Marcel Bigeard

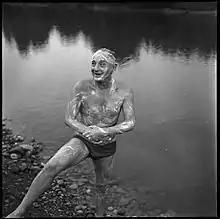
Bigeard in 1966

Following a brief passage by the École supérieure de guerre from June 1963 to June 1964, he took command of the 25th Parachute Brigade (France) which included the 1st Parachute Chasseur Regiment and the 9th Parachute Chasseur Regiment at Pau on August 31, 1964. Following that post, he also held the command of the 20th Parachute Brigade succeeding Général Langlais, which included the 3rd Marine Infantry Parachute Regiment the 6th Marine Infantry Parachute Regiment and the 9th Parachute Chasseur Regiment at Toulouse. Accordingly, he was promoted to the rank of brigadier general on August 1, 1967.